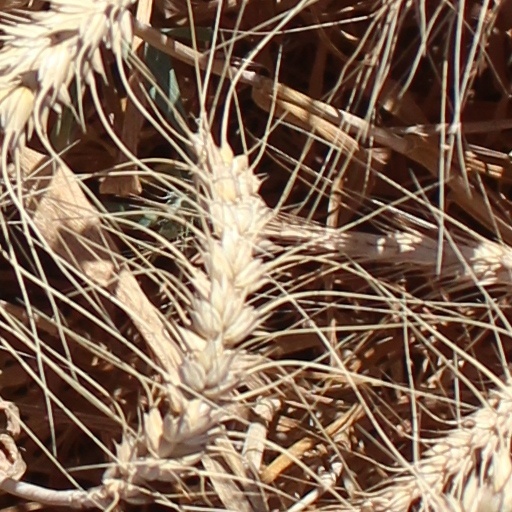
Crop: wheat